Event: Nepal Earthquake
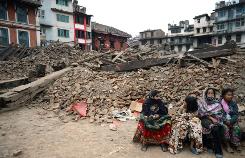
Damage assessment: damage